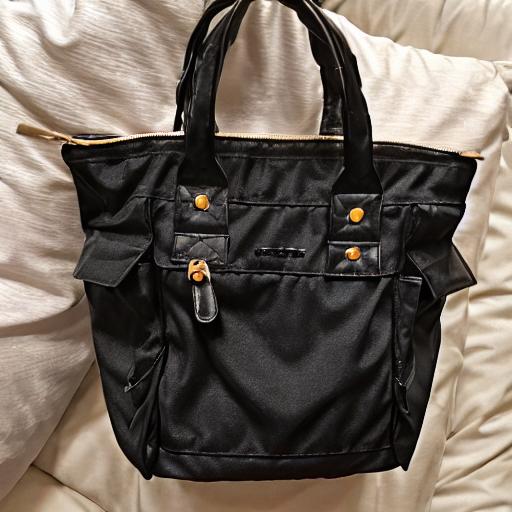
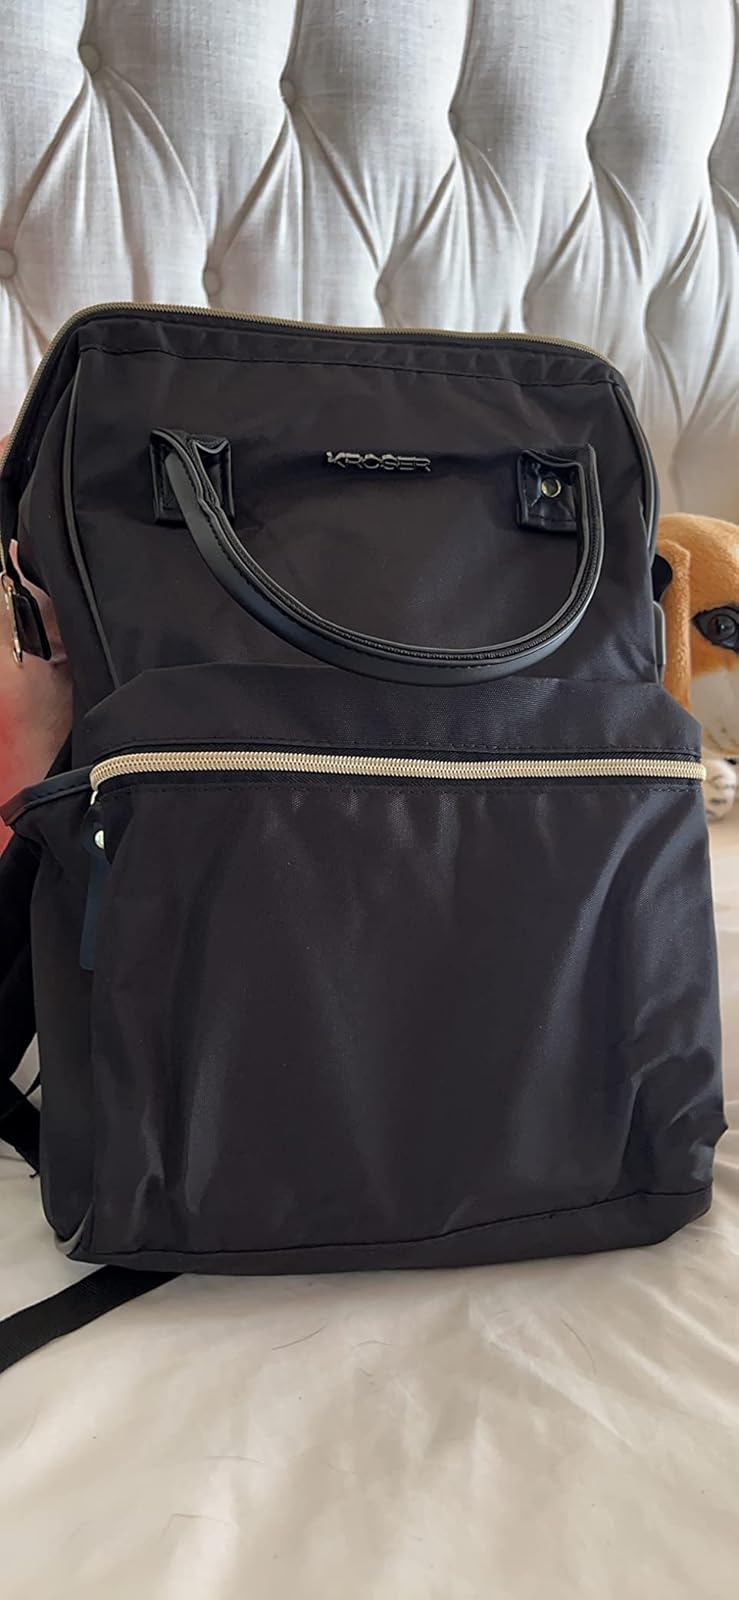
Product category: bag
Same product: no